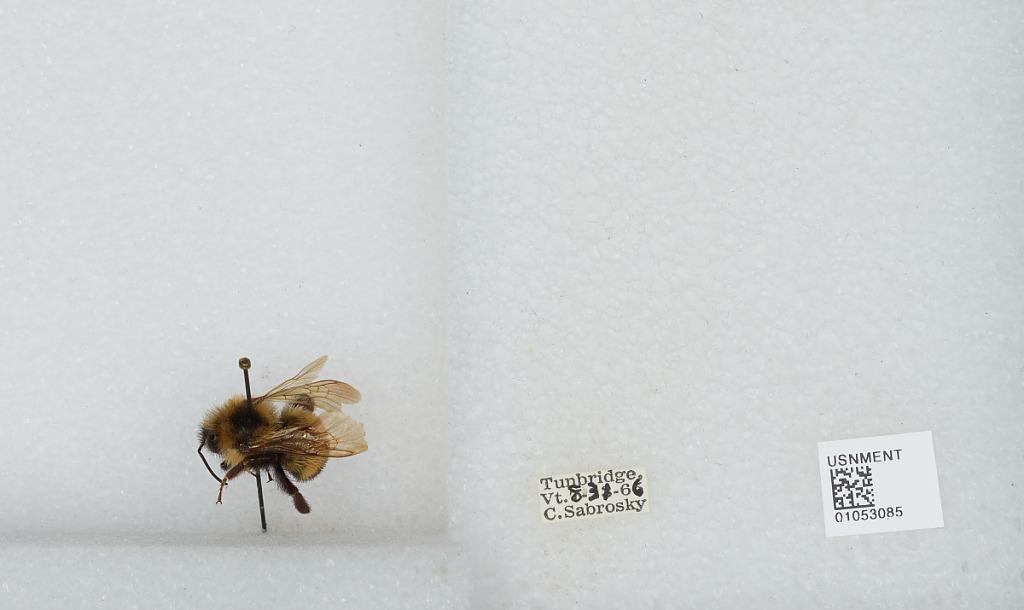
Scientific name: Bombus sp.
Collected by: C. Sabrosky
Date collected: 1966-8-31
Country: United States
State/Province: Vermont
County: Orange
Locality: Tunbridge
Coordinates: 43.9, -72.4881